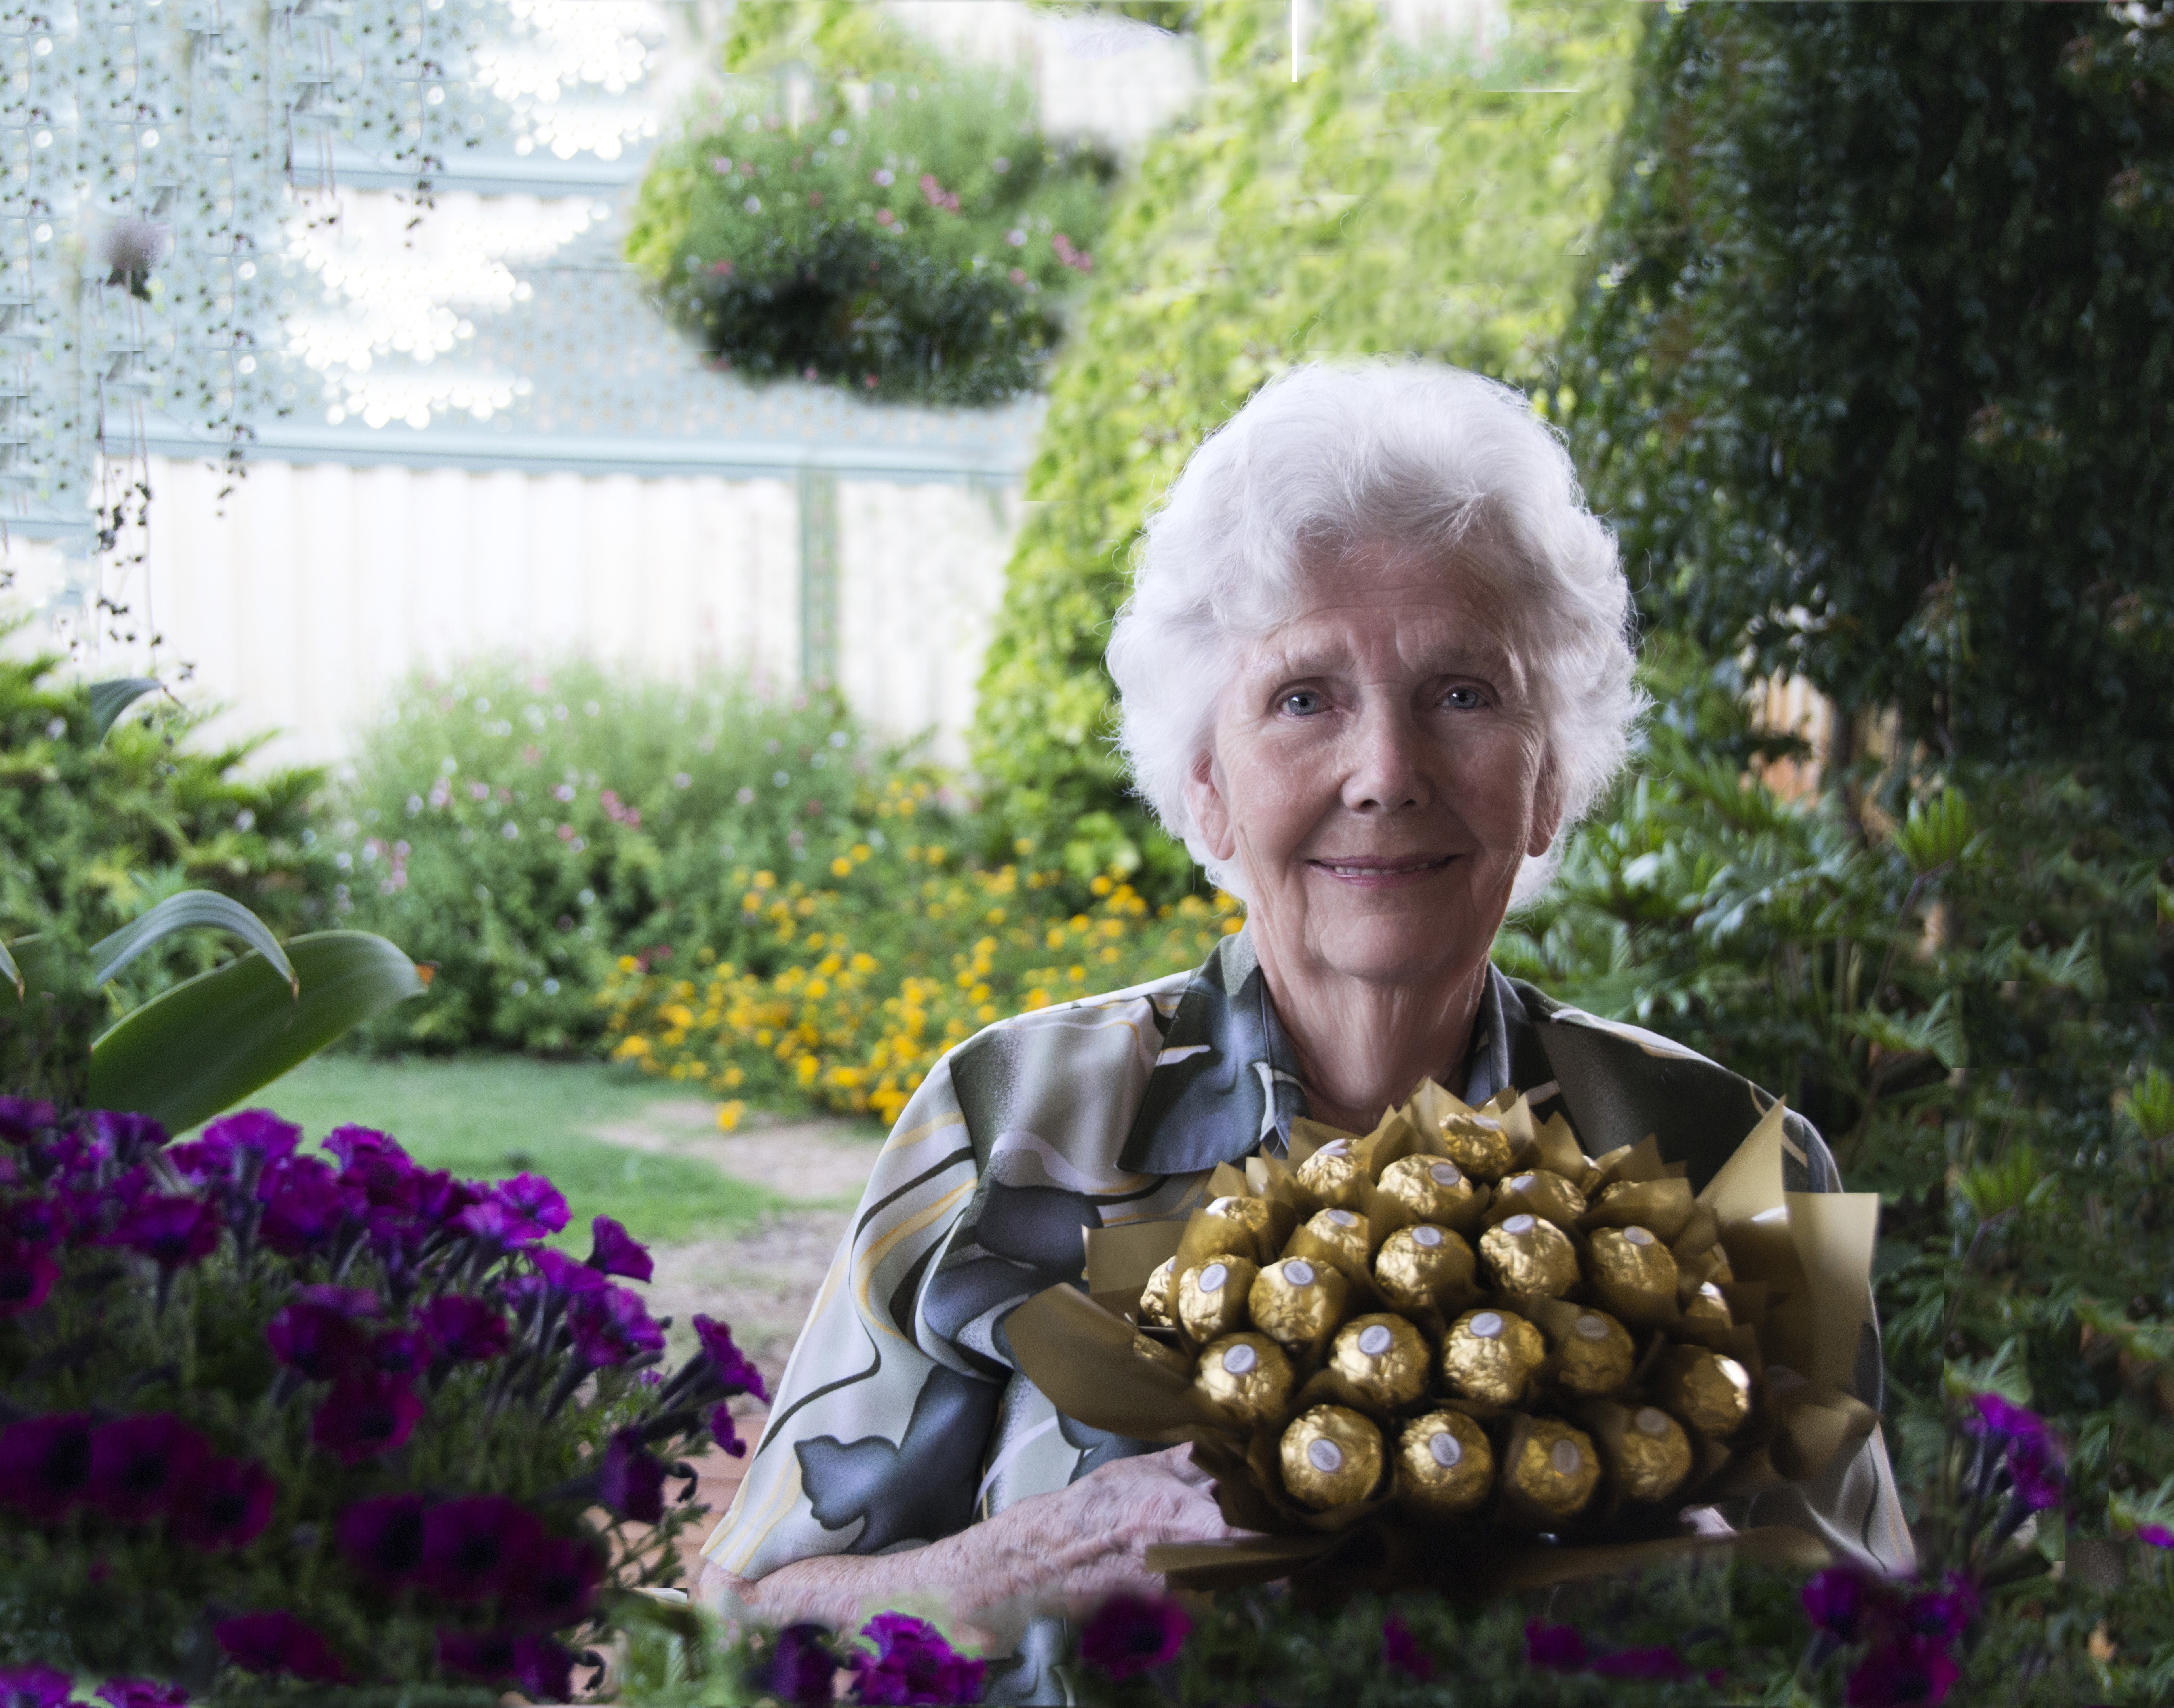
people, plant, lawn, sweet, flower, love, bouquet, gift, food, spring, botany, garden, flora, present, valentine, floristry, gardener, chocolates, chocolate bouquet, happy old woman